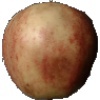
Label: red_apple